Landing Craft Assault

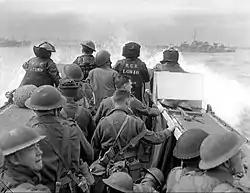
LCA going ashore from HMCS "Prince Henry" off the Normandy beachhead, France, 6 June 1944

By February it was obvious that there would be no major amphibious operation in Burma before the onset of the monsoon season, due in the Bay of Bengal in May. Nevertheless, Lieutenant Commander Robert D. Franks, RN, managed to introduce two craft, LCS(M) 17 and LCS(M) 23, into the Mayu River, which empties into the Bay of Bengal just north of Akyab, and of which the Japanese held the mouth. The little flotilla was meant to frustrate Japanese use of the river to reinforce their army which was pushing the British north. Two Motor Launches of the Burma Royal Navy Volunteer Reserve (BRNVR) had forced their way into the river already. For two and a half months these two LCSs, designed for the English Channel, and the two BRNVR MLs took turns dodging Japanese patrols by day, and wrecking Japanese outposts and ambushing Japanese supply craft at night among the creeks and chaungs. On 25 April, LCS(M) 17 was sunk by enemy action. Gradually, the Japanese advance over land forced Franks higher up the river: he might have continued operations against the enemy, but in mid-May he was shot up by the RAF and decided it was unsafe to stay in the no-man's-land between the two armies. The British troops had had to withdraw so far up the river that there was no longer enough depth of water for the other three vessels to manoeuvre. The MLs were destroyed by their crews, and the remaining LCS(M) 23 was laid up at Taung Bazaar on a muddy bank where it was claimed by the jungle. The 21 British Empire survivors of this vicious little campaign had to struggle back to friendly lines on foot through swamps.